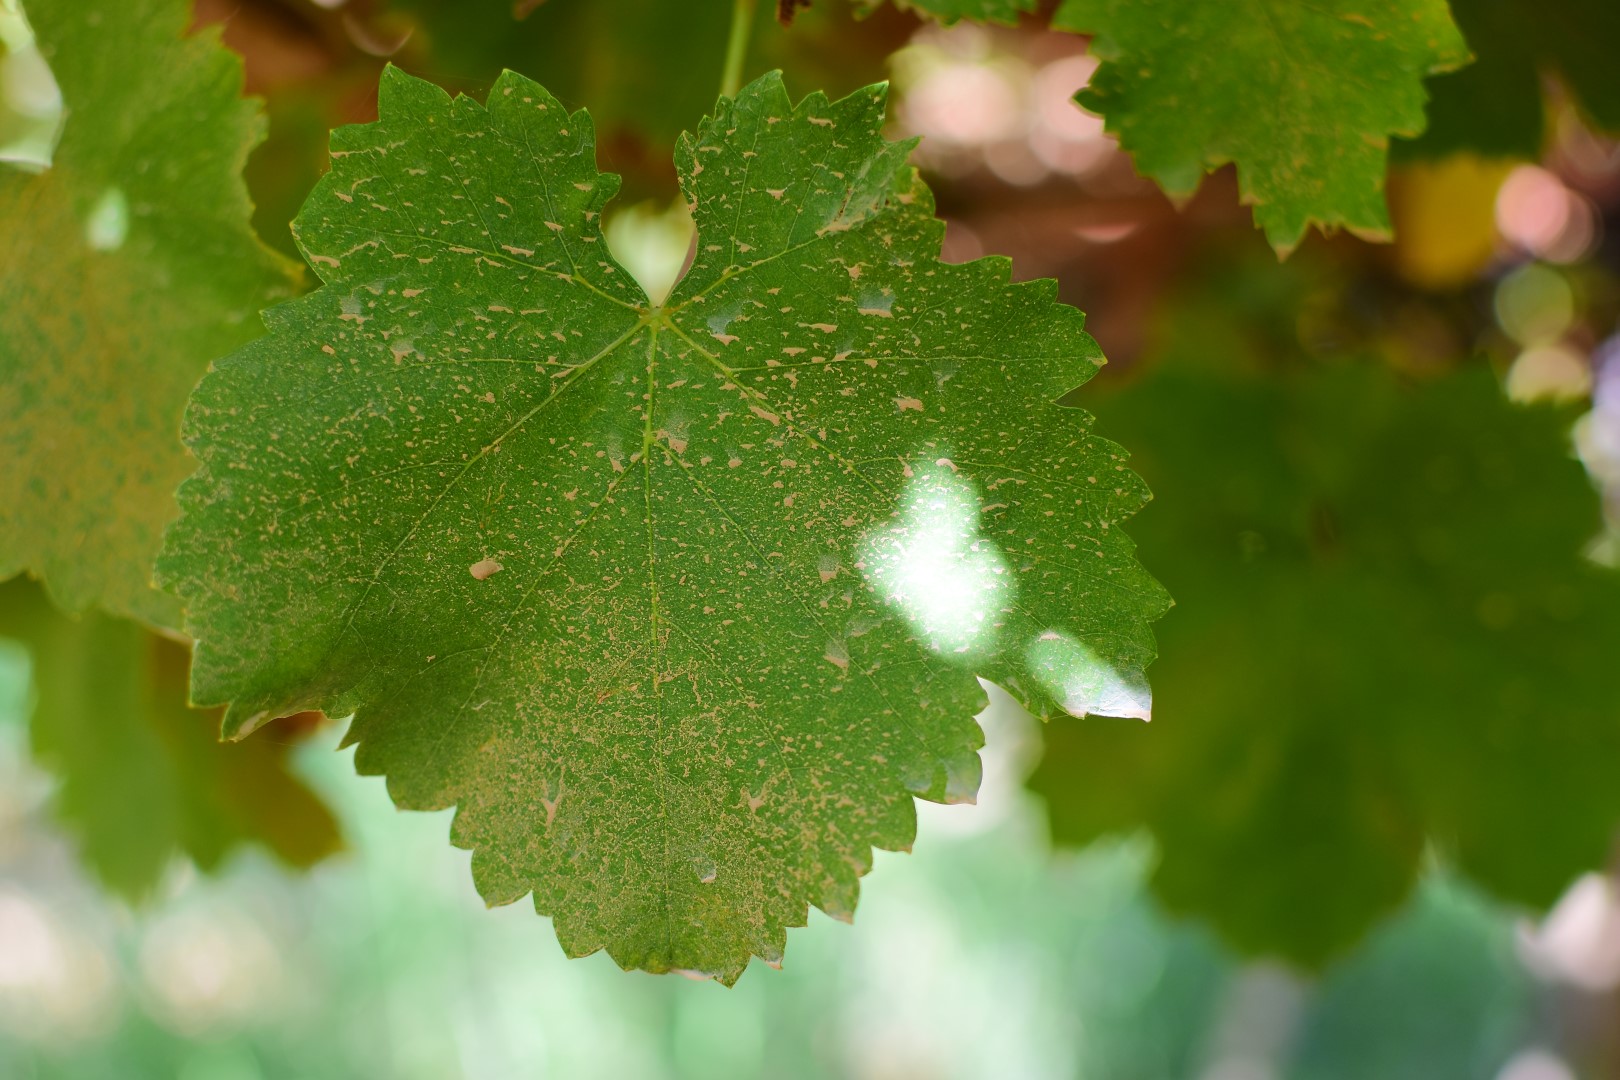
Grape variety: Frinsi